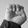
ASL letter: E